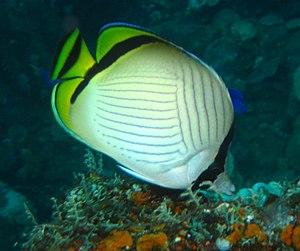
Chaetodon vagabundus, communément nommé Poisson-papillon vagabond ou Poisson-papillon treillis, est une espèce de poissons marins de la famille des Chaetodontidae.